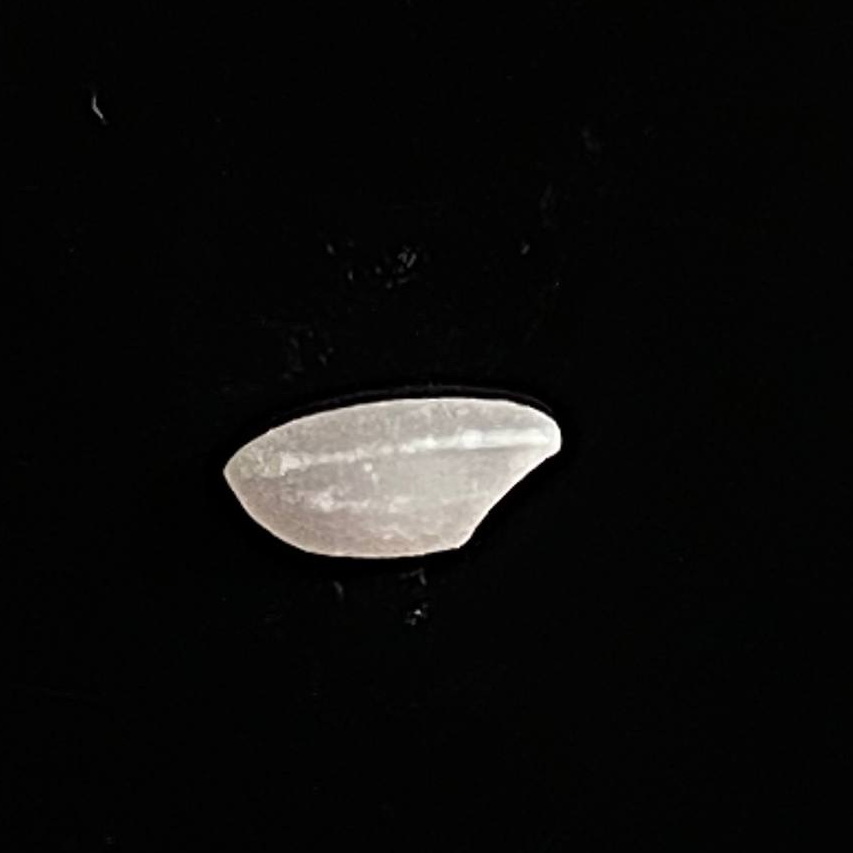
Rice variety: Chinigura_Polao